Green Bay Phoenix men's basketball

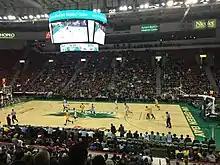
The team has played the majority of its home games at the Resch Center since the facility opened in 2002. Starting in 2021 the team began splitting more games with the Kress Events Center located on campus at the University of Wisconsin–Green Bay

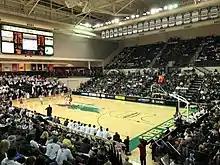
The Kress Events Center on the school's campus has hosted multiple regular season UW-Green Bay men's basketball games since February 2018.

The Phoenix have appeared in the NCAA Division I Tournament five times. Their combined record is 1–5. Their highest seed was #8 in 1996.